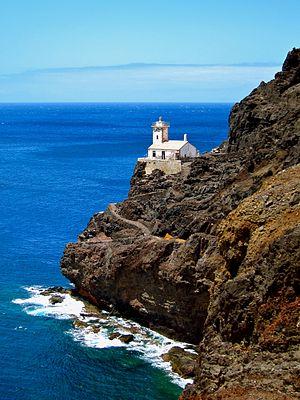
Le phare de Dona Amélia ou phare de Ponta Machado est un phare situé sur Ponta Machado, proche du village de São Pedro sur l'île de São Vicente du groupe des îles de Barlavento, au Cap-Vert.